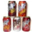
Label: can